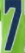
Number: 7